Wrong Turn 2: Dead End

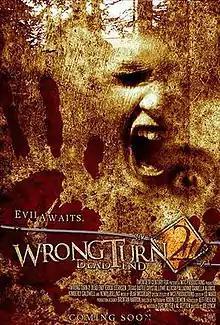
DVD cover

Wrong Turn 2: Dead End is a 2007 slasher film directed by Joe Lynch and written by Turi Meyer and Al Septien. An international co-production between the United States and Canada, it is a sequel to "Wrong Turn" (2003) and the second installment in the "Wrong Turn" film series. Starring Erica Leerhsen, Henry Rollins, Texas Battle, Aleksa Palladino, Daniella Alonso, Steve Braun, Crystal Lowe, Matthew Currie Holmes and Kimberly Caldwell, and follows follows a group of reality show contestants fighting for their survival against a family of horribly deformed cannibals who plan to mercilessly slaughter them all.